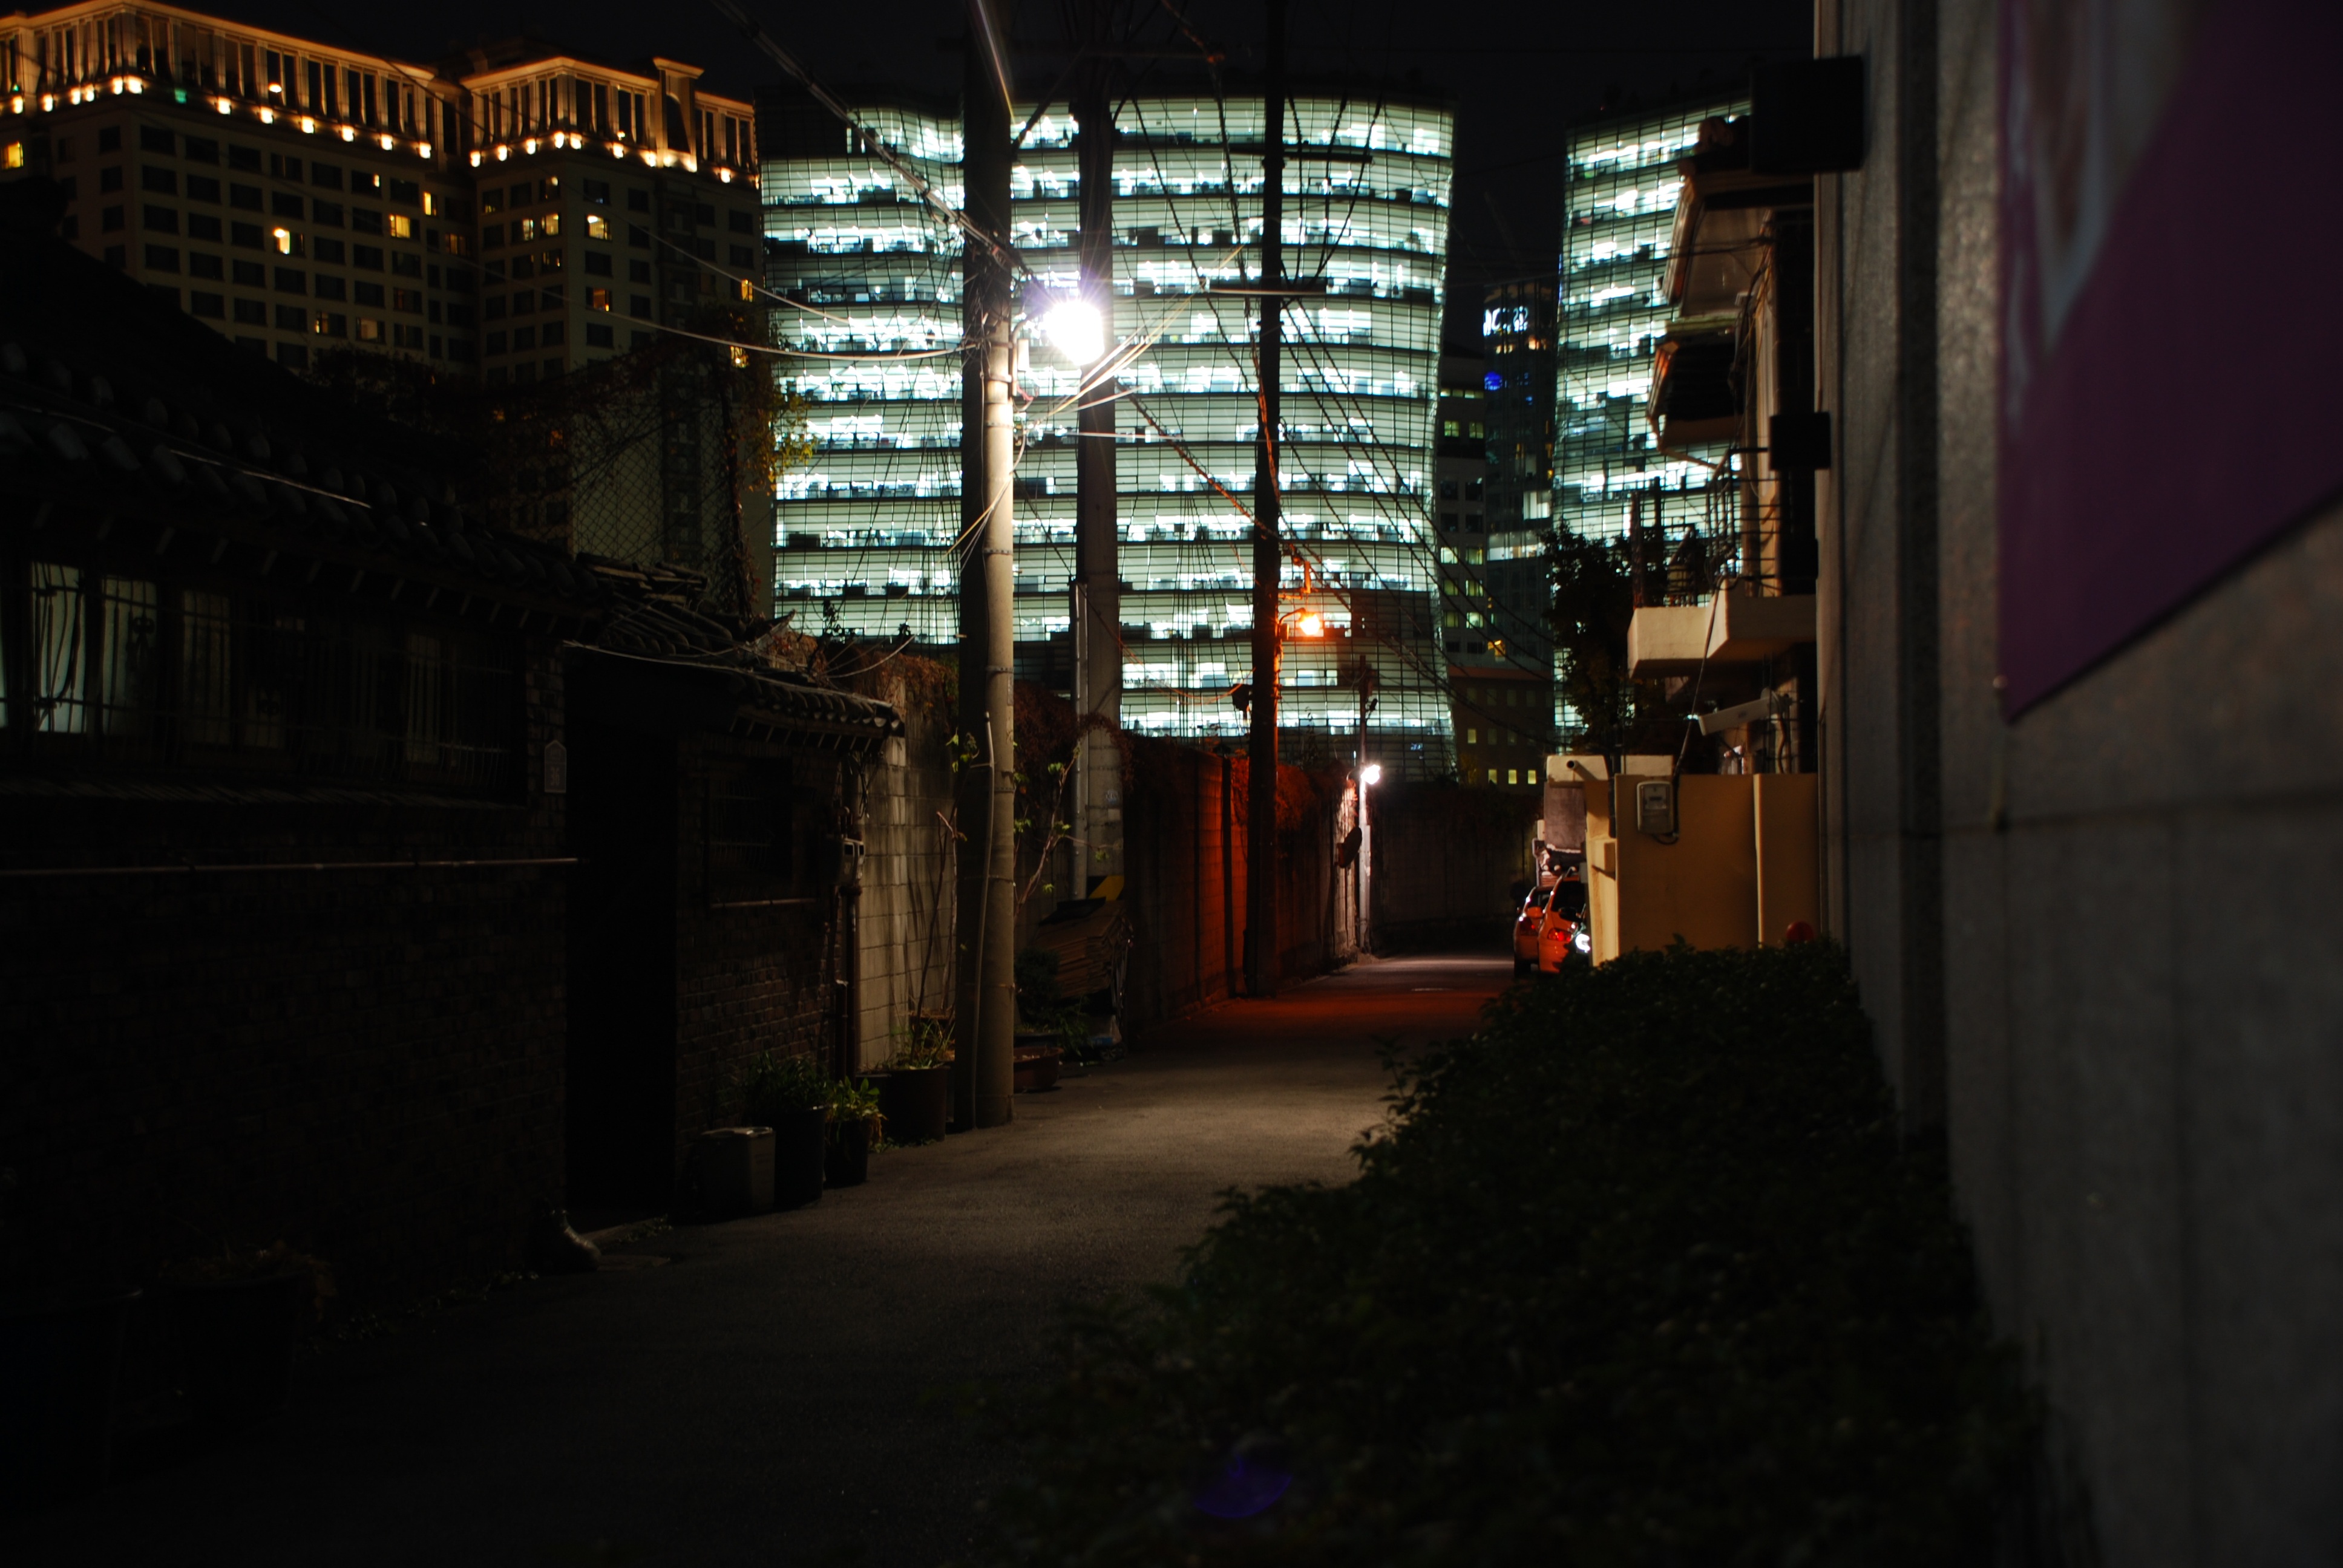
light, road, street, night, alley, urban, cityscape, evening, color, darkness, lamp, lighting, nighttime, infrastructure, screenshot, empty street, urban area